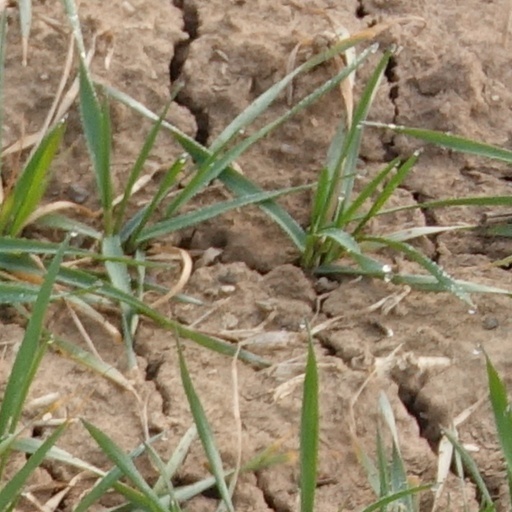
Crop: wheat